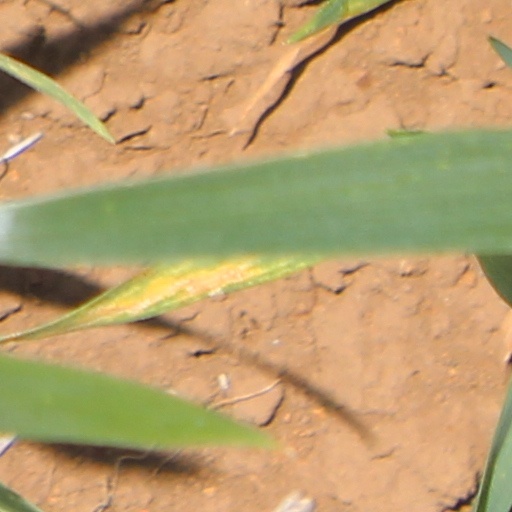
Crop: wheat